Txistu

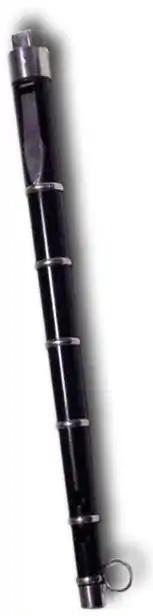
A "txistu"

The txistu is a kind of fipple flute that became a symbol for the Basque folk revival. The name may stem from the general Basque word "ziztu" "to whistle" with palatalisation of the "z" (cf "zalaparta" > "txalaparta"). This three-hole pipe can be played with one hand, leaving the other one free to play a percussion instrument.